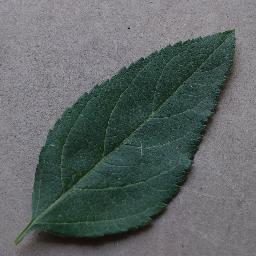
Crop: apple
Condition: healthy